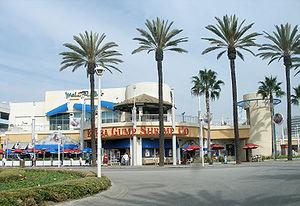
Paramount Pictures Corporation est l'une des plus grandes sociétés de production cinématographique. Elle est issue de la fusion en 1916 de la Famous Players, créée en 1912 par Adolph Zukor, avec la Jesse L. Lasky Feature Play Company et qui absorbent la Paramount Pictures Corporation une petite société fondée en 1914. C'est le plus ancien studio de cinéma américain encore en activité avec Universal Pictures. Filiale du conglomérat ViacomCBS, son siège social se situe sur Melrose Avenue à Hollywood, en Californie au sein des Paramount Studios.
La Bubba Gump Shrimp Company Restaurant and Market est une chaîne de restaurants de fruits de mer inspirée par le film Forrest Gump. En septembre 2010, elle compte 44 restaurants à travers le monde, dont vingt-neuf sont situés aux États-Unis, quatre au Mexique, trois au Japon, trois en Malaisie et un aux Philippines, en Indonésie, en Angleterre et à Hong Kong. Le siège social de la compagnie est située à San Clemente.